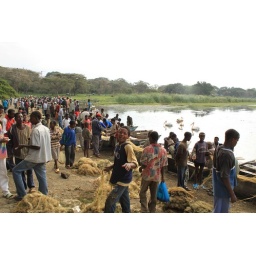
at the fish market in awasa